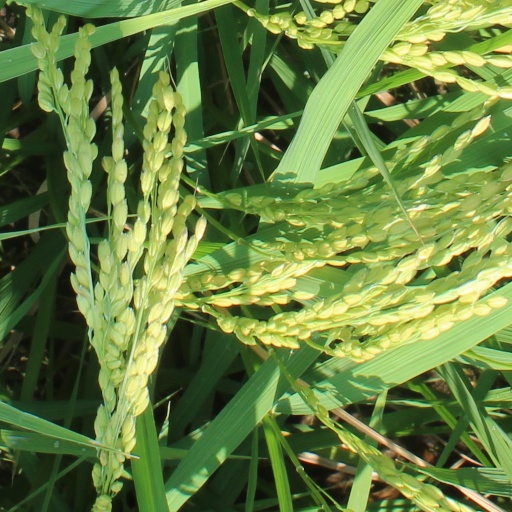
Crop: rice